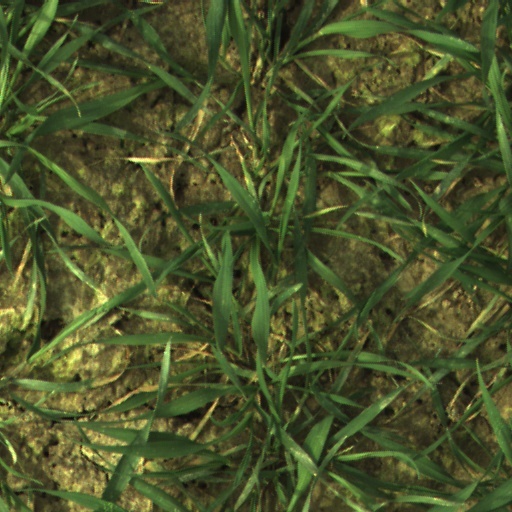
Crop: wheat